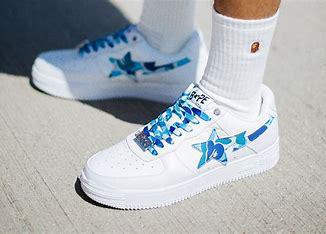
Brand: BAPE
Model: Bapesta